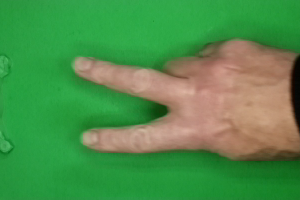
Label: scissors